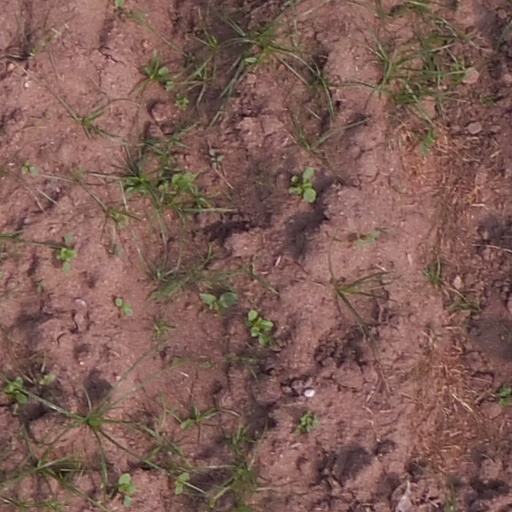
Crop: maize; corn